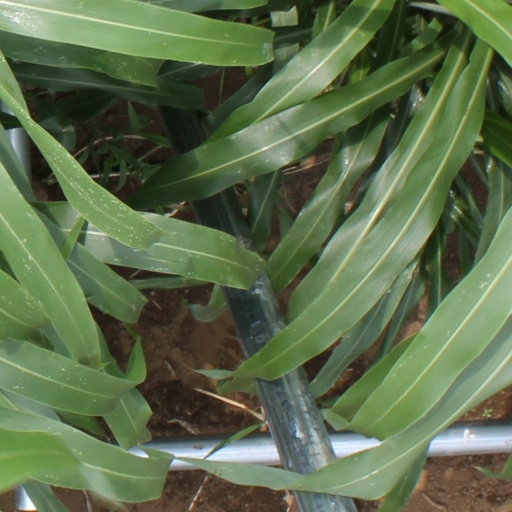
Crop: sorghum